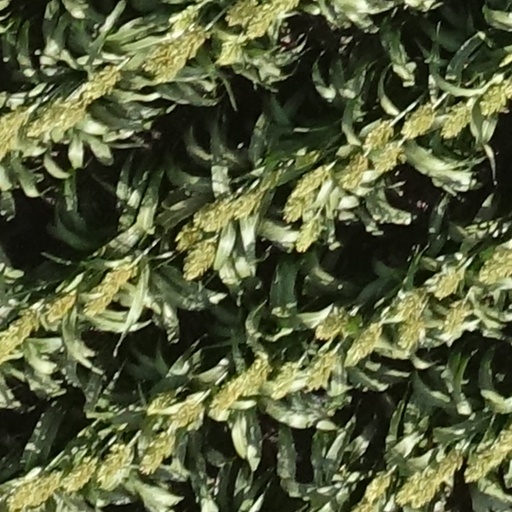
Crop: sorghum